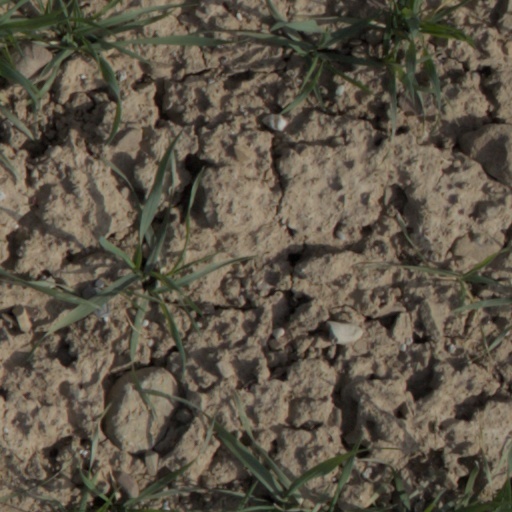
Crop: wheat